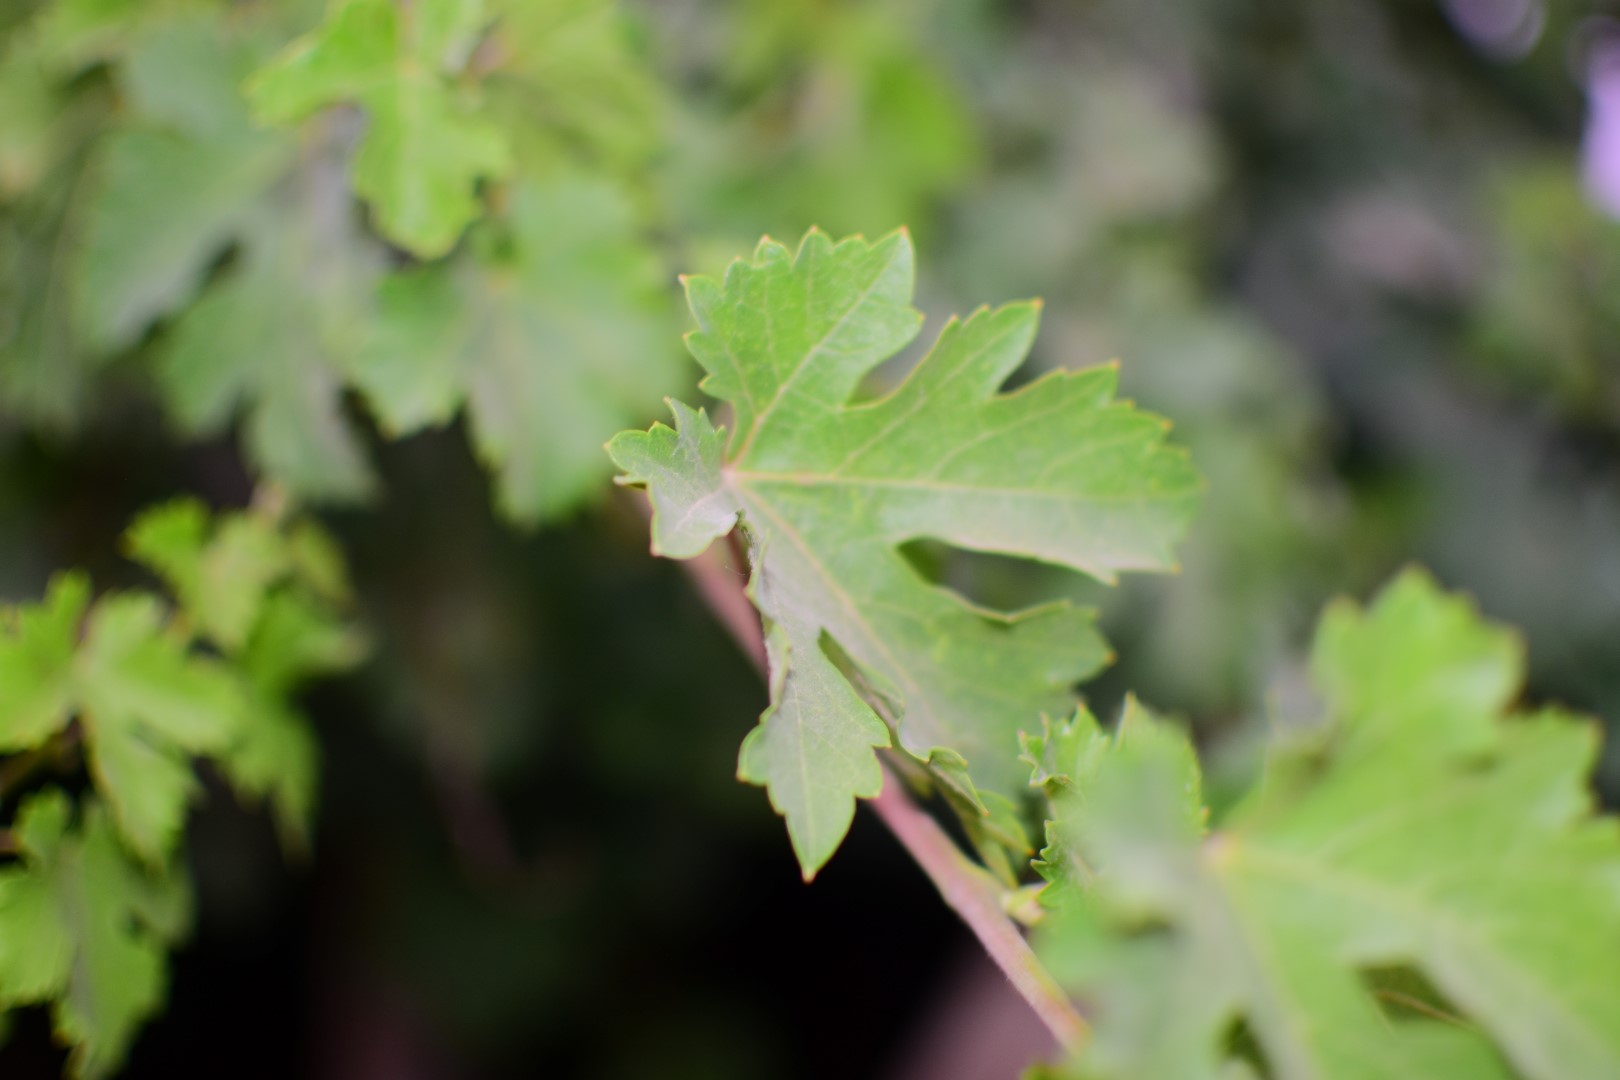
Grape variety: Aswud Balad